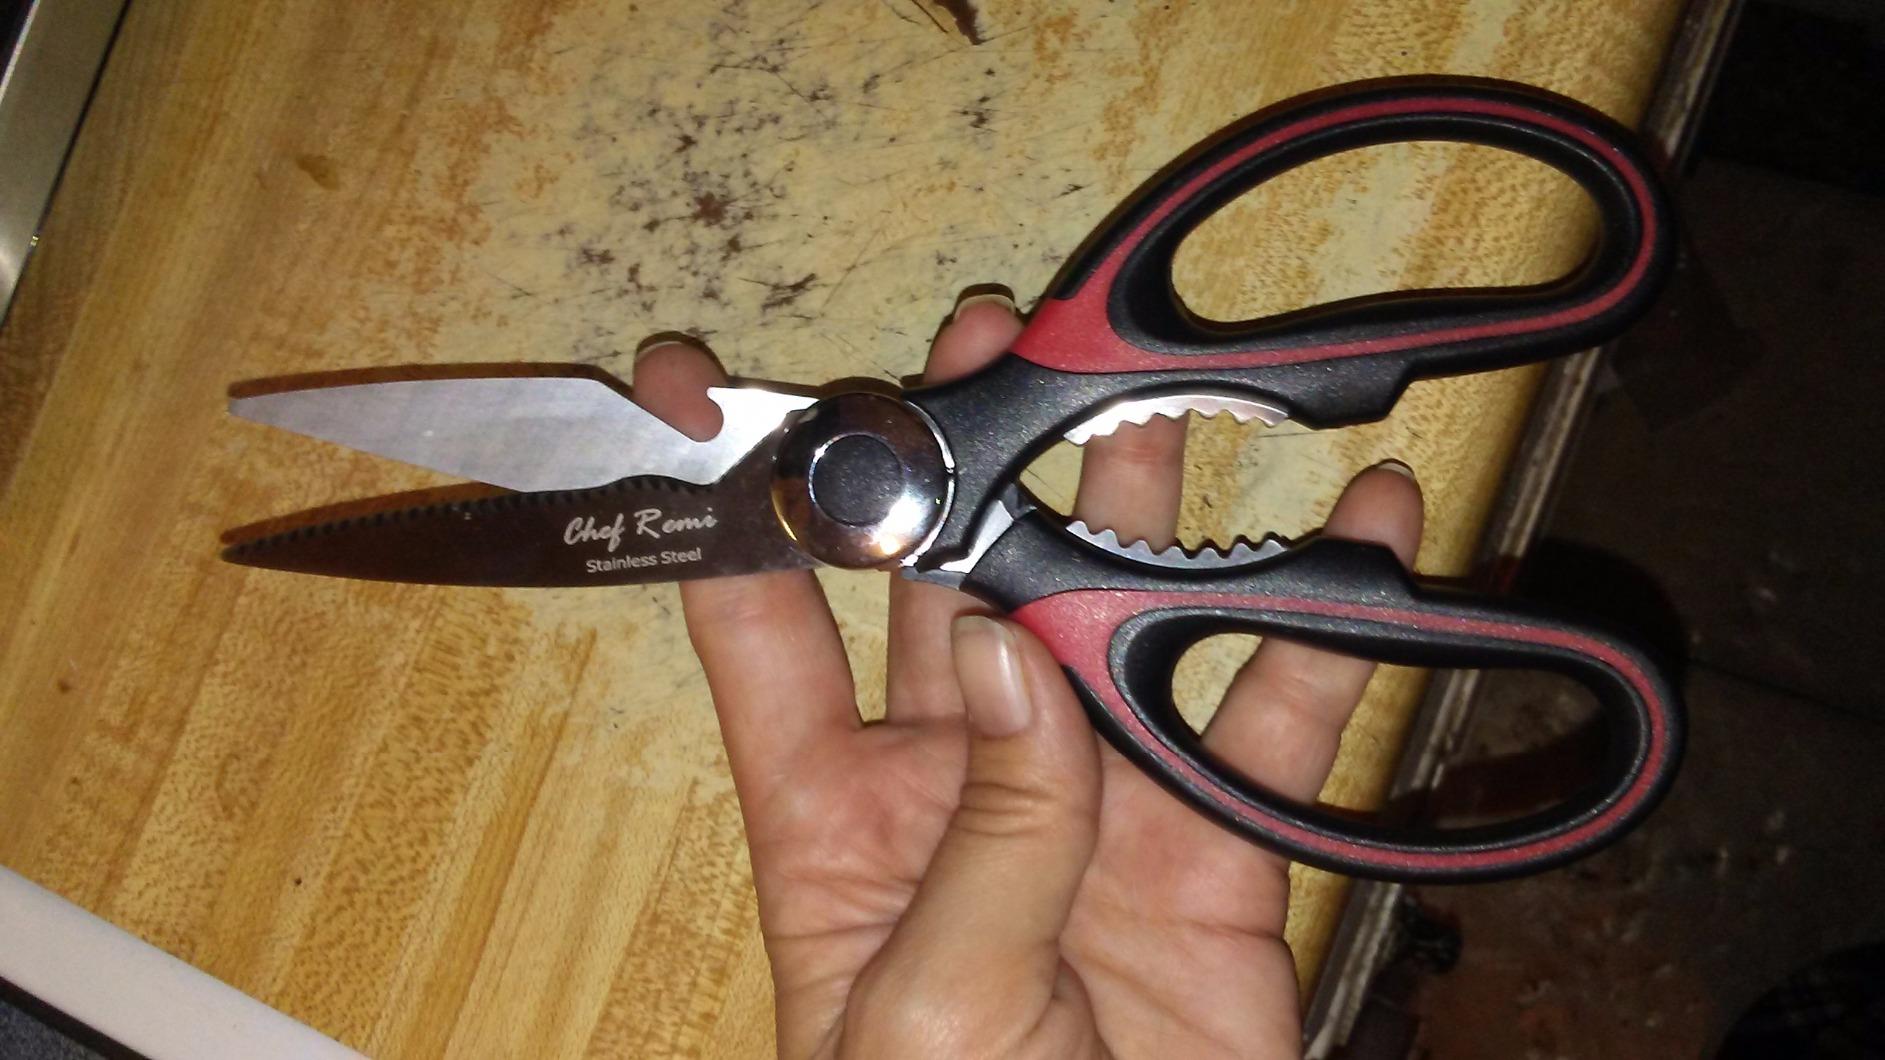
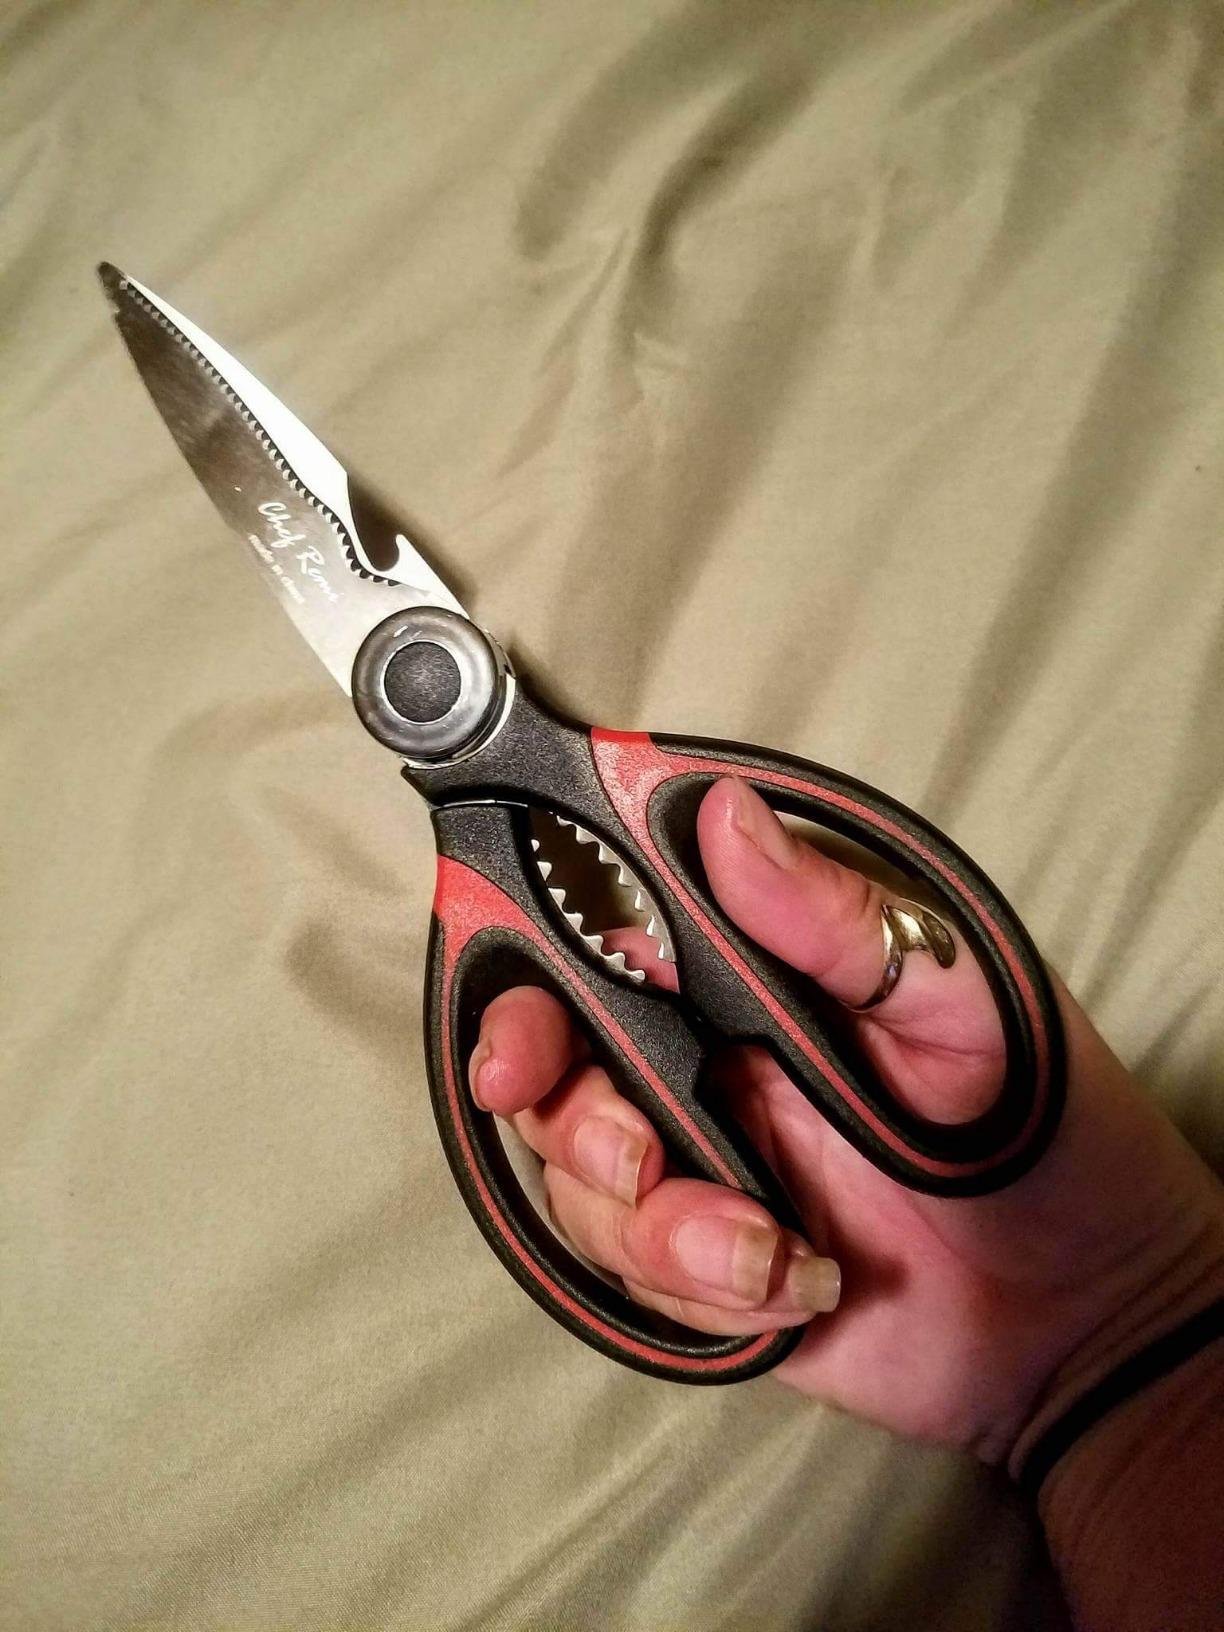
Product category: items_knife
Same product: yes